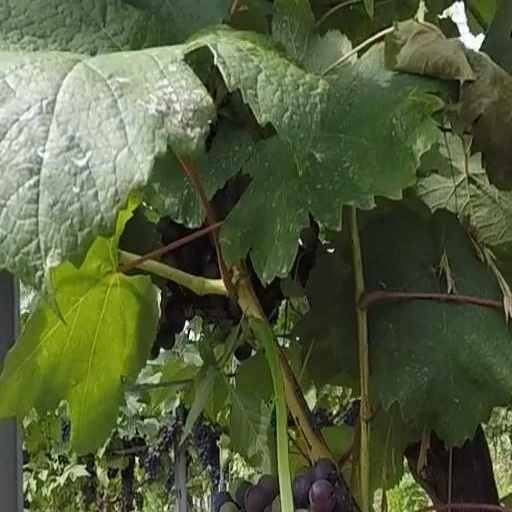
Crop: grape